Norsewood

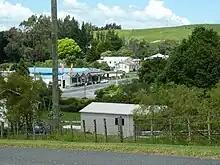
Lower Norsewood, Hovding Street and Norsewear

Norsewood had a population of 135 at the 2018 New Zealand census, an increase of 24 people (21.6%) since the 2013 census, and a decrease of 3 people (−2.2%) since the 2006 census. There were 54 households, comprising 75 males and 57 females, giving a sex ratio of 1.32 males per female. The median age was 41.7 years (compared with 37.4 years nationally), with 27 people (20.0%) aged under 15 years, 24 (17.8%) aged 15 to 29, 63 (46.7%) aged 30 to 64, and 21 (15.6%) aged 65 or older.